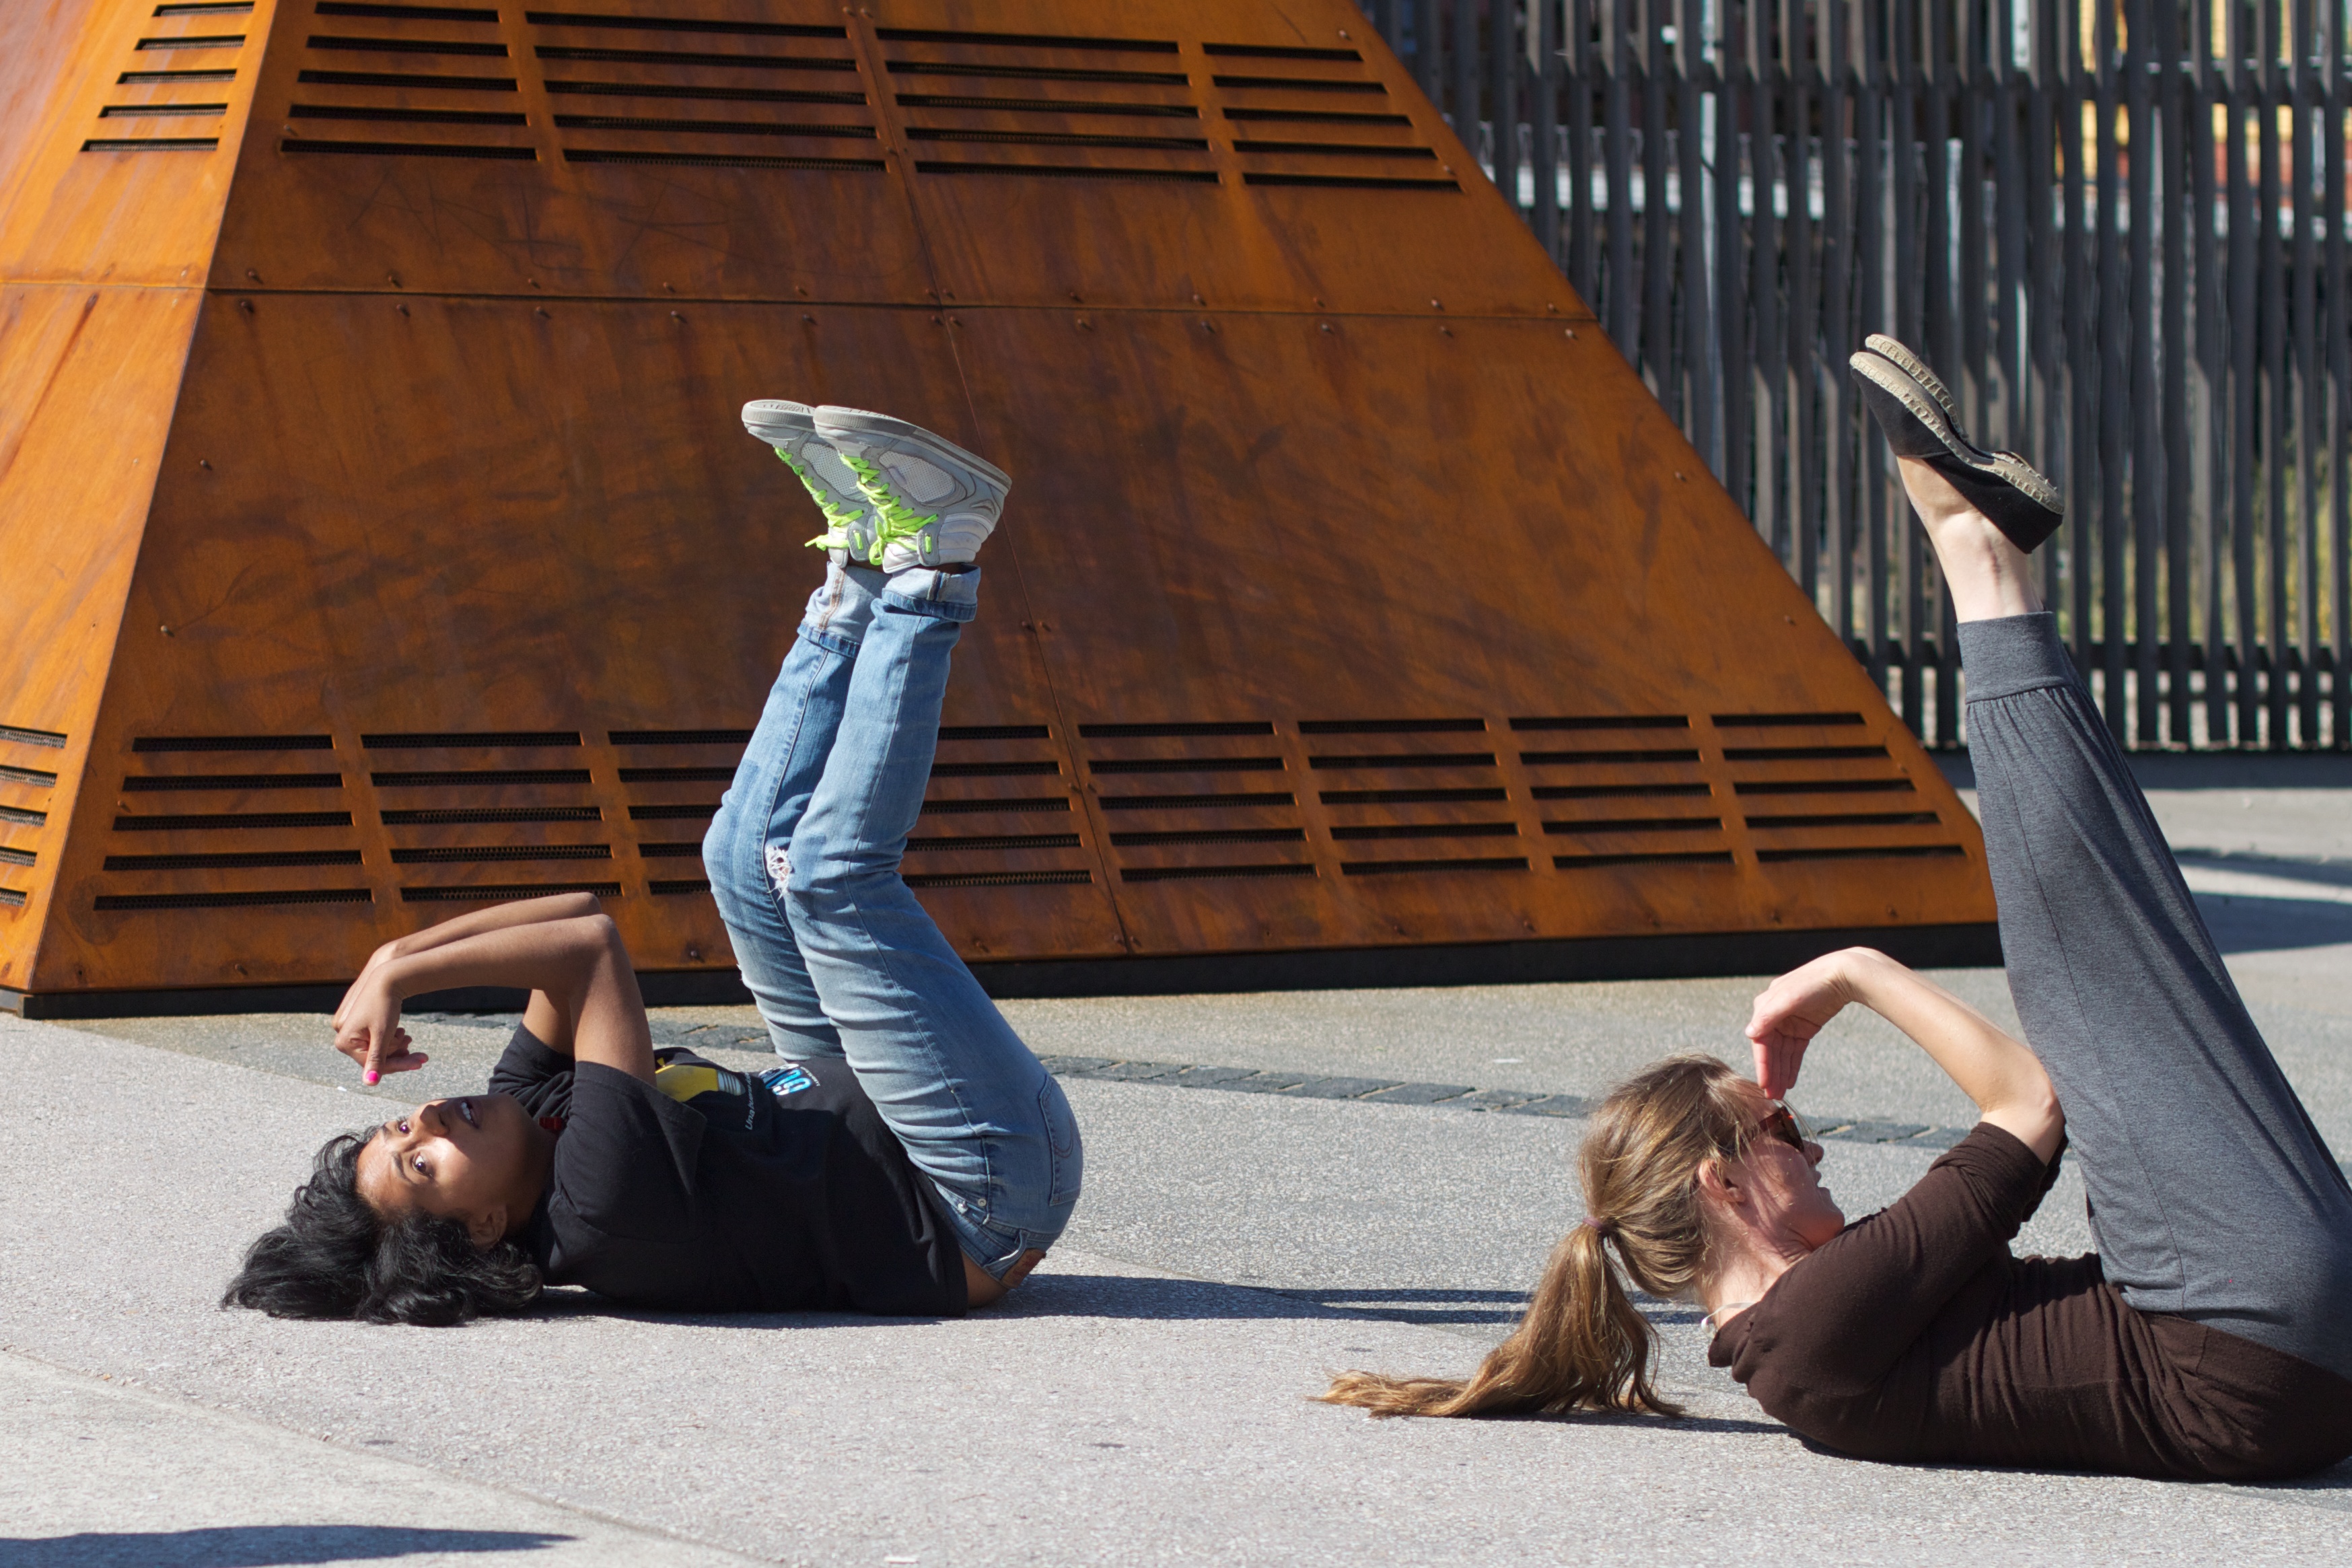
person, sitting, performance art, sports, auodyssey, human positions, physical fitness